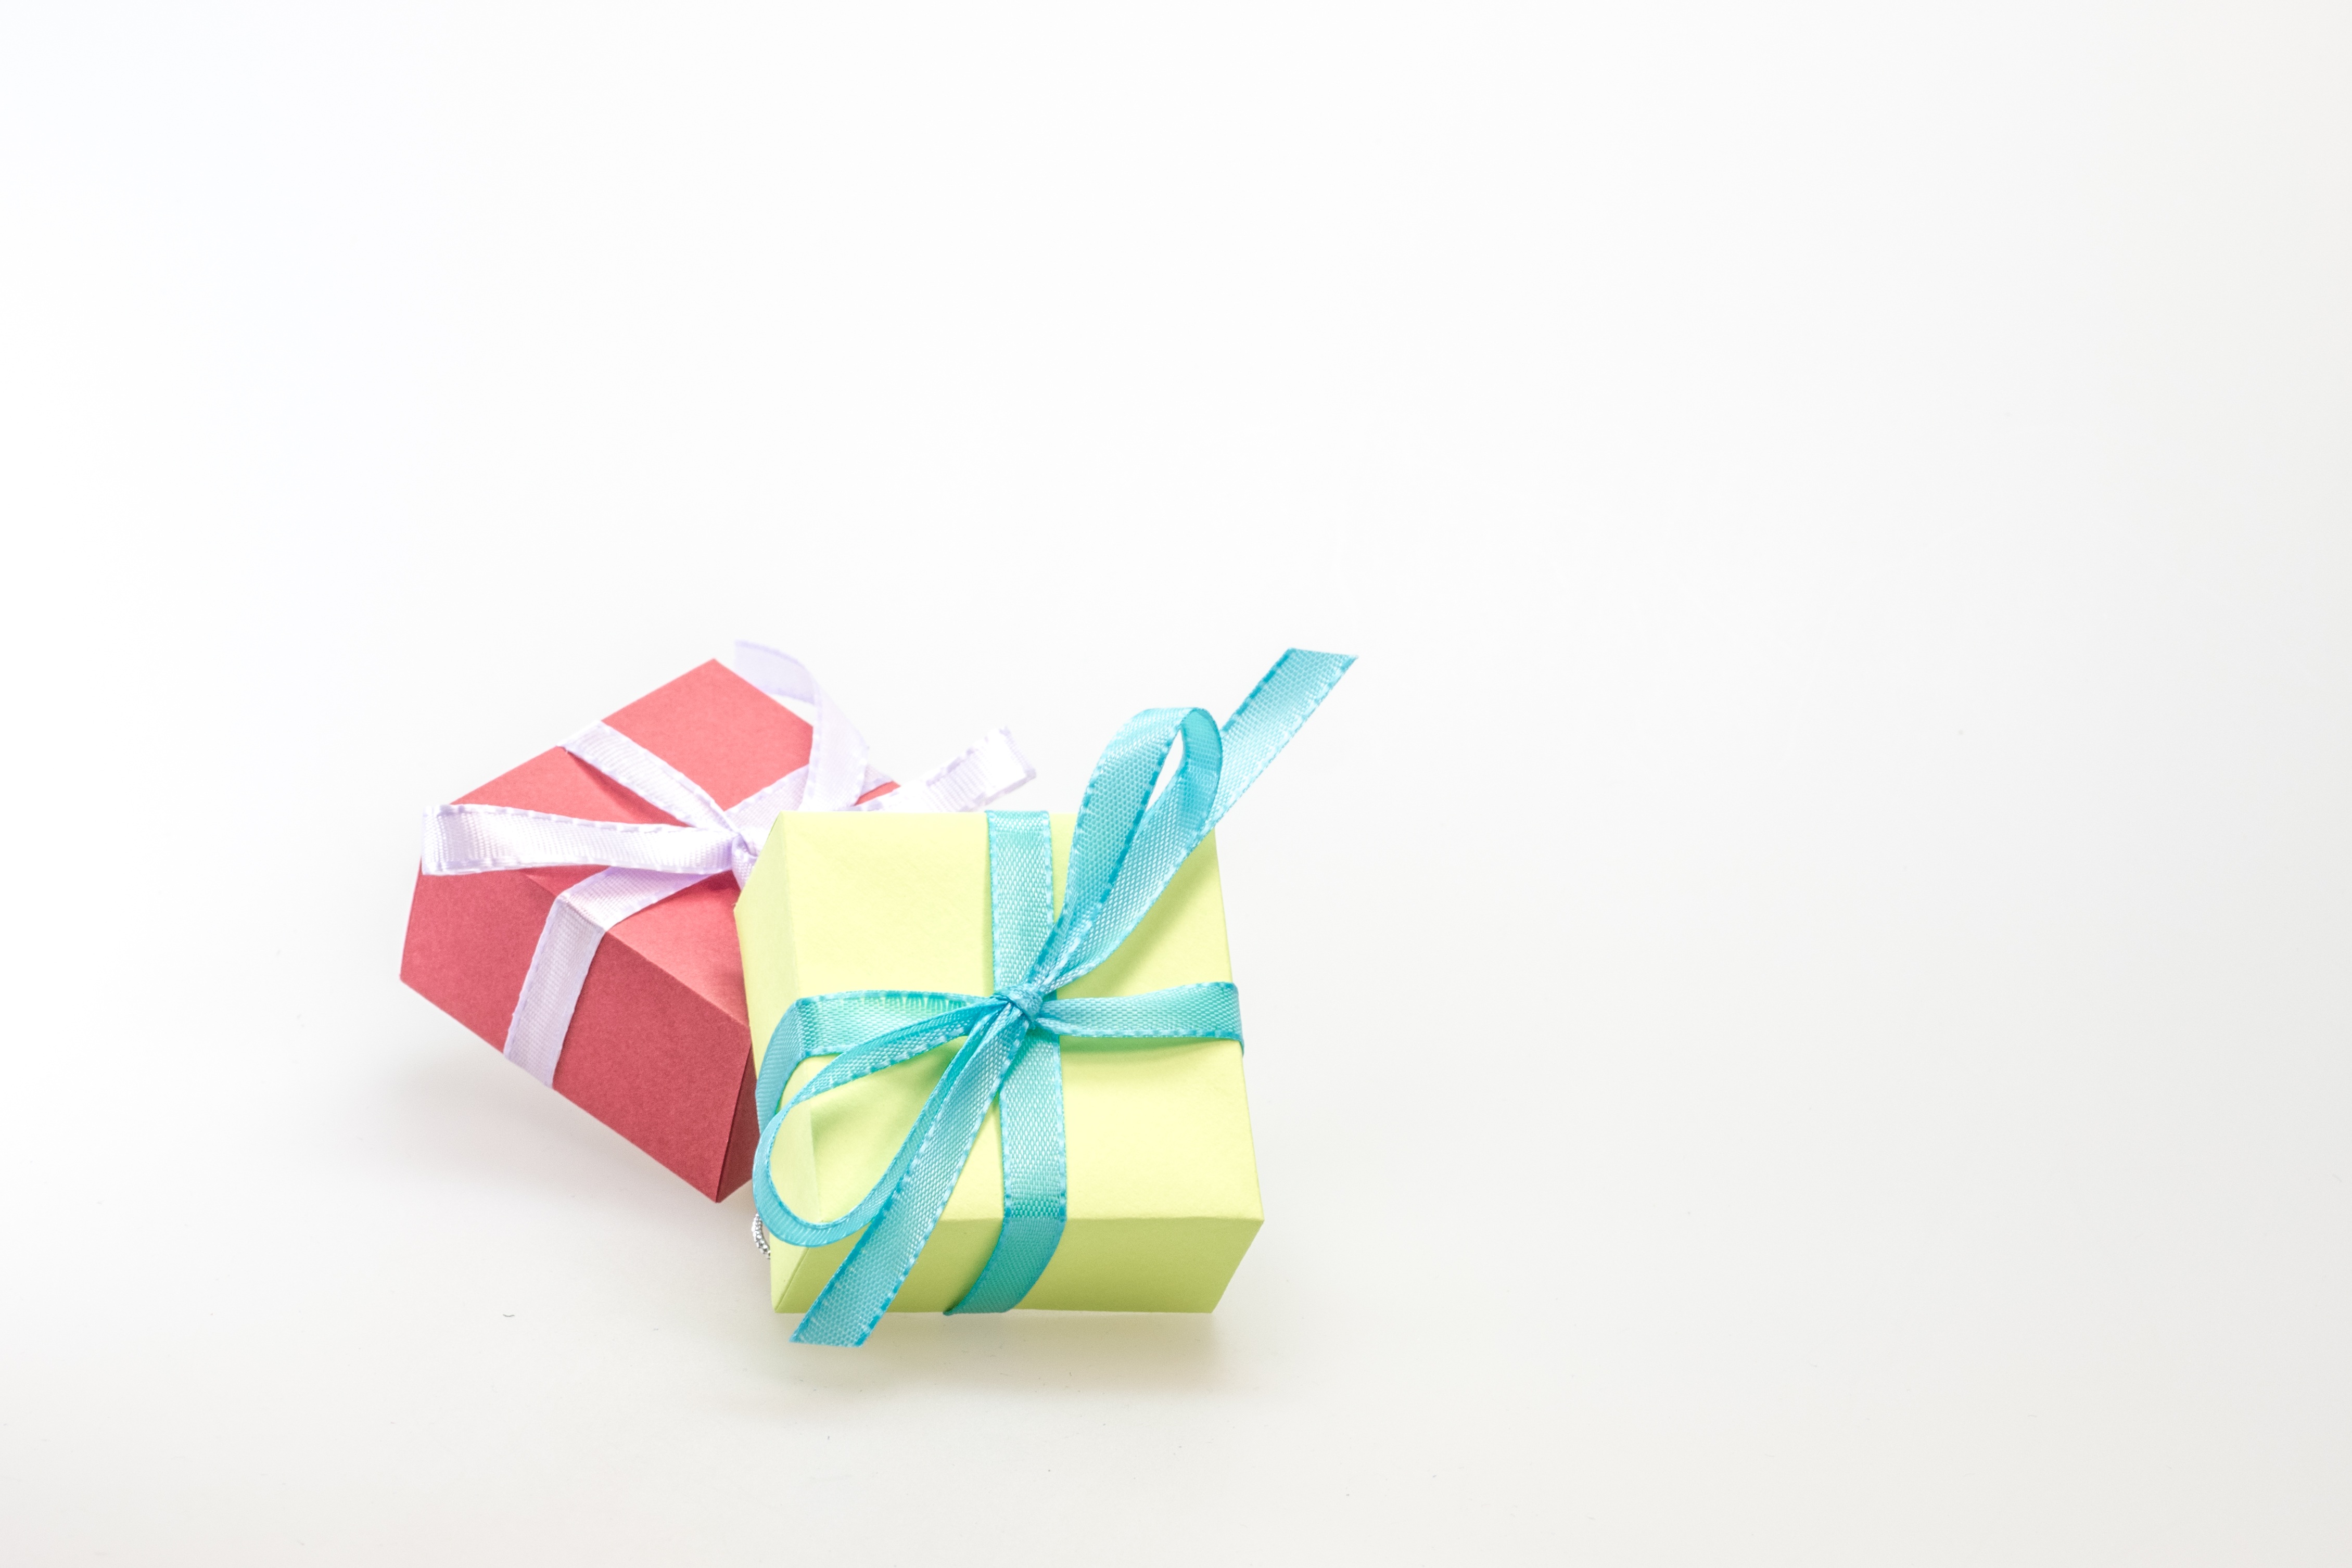
gift, decoration, pattern, christmas, package, advent, christmas decoration, gifts, art, festival, consume, packaging, xmas, birthday, loop, made, packed, give, greetings, surprise, gift packaging, merry christmas, christmas shopping, fashion accessory, origami paper